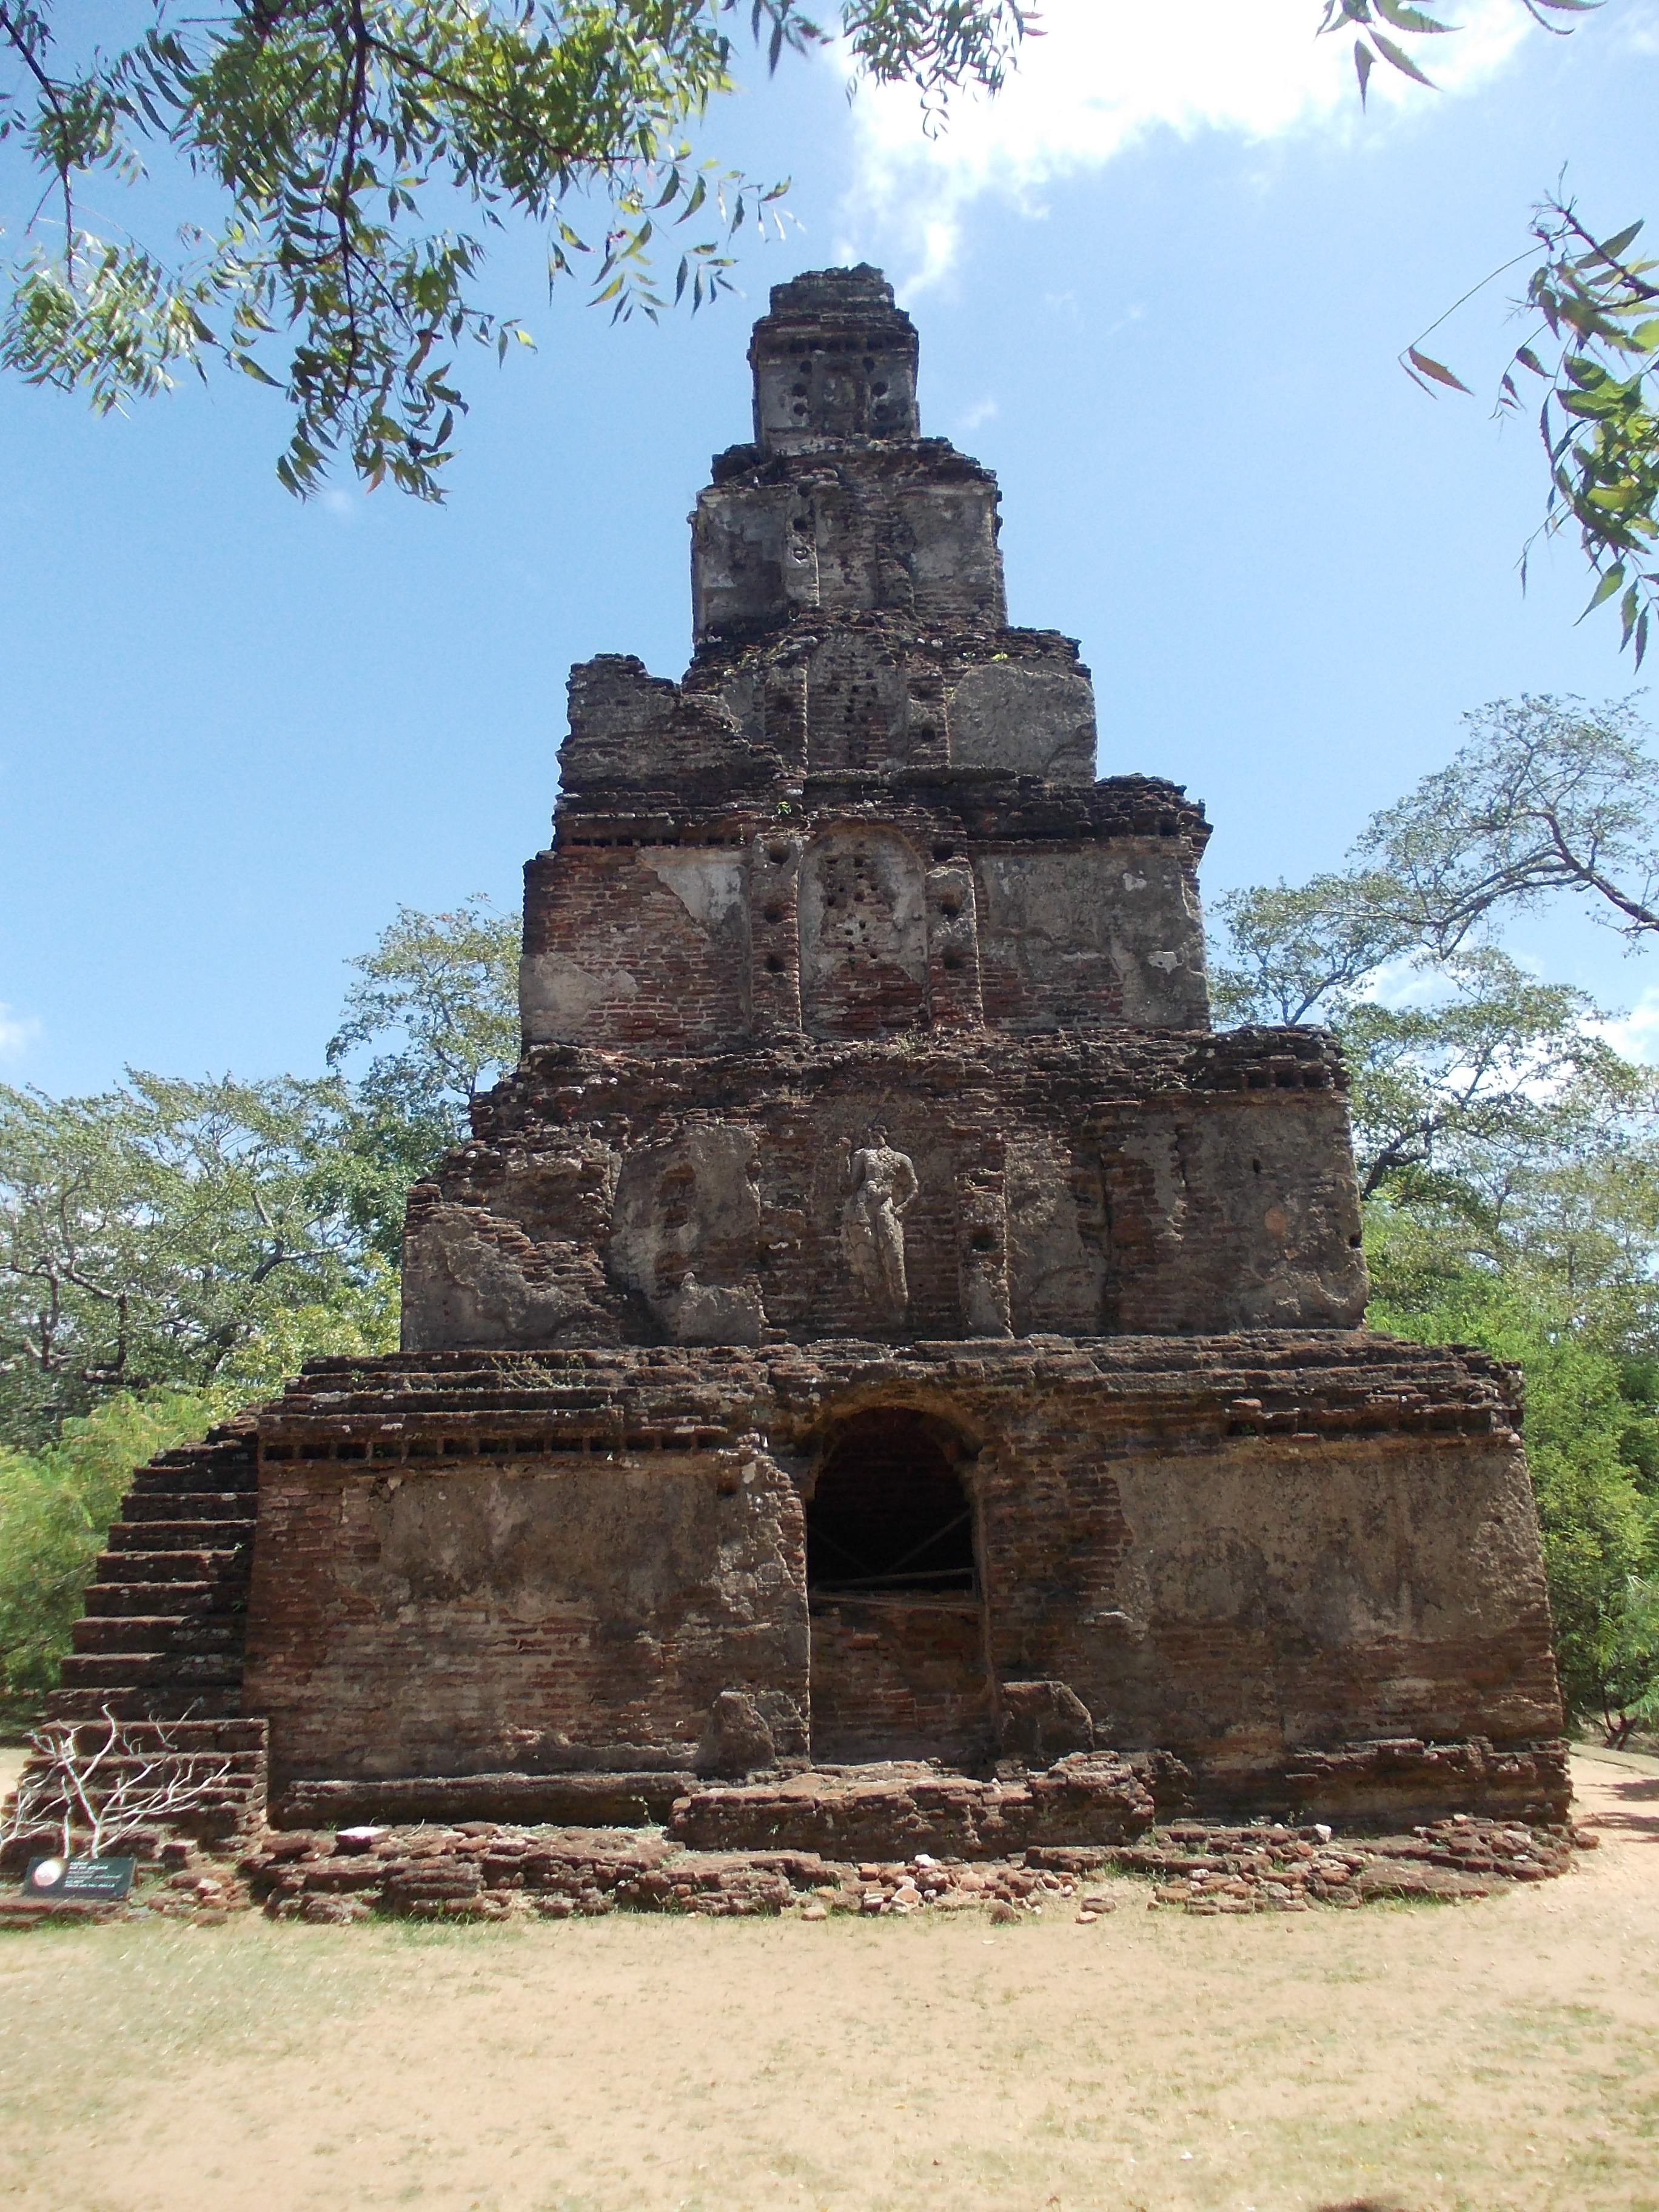
rock, building, monument, tower, ancient, place of worship, temple, ruins, history, sri lanka, wat, archaeological site, hindu temple, old temple, historic site, ancient history, polonnaruwa, watadageya